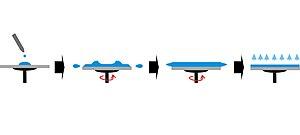
La céramique technique est une branche de la science des matériaux traitant de la science et de la technologie de matériaux minéraux non métalliques ayant des applications industrielles ou militaires. Elle se distingue radicalement des créations artisanales ou artistiques ainsi que des porcelaines à usage domestique. Cette discipline traite notamment de la recherche et du développement de céramiques présentant les propriétés physiques particulières, ce qui recouvre la purification de la matière première, l'étude et la production des composés chimiques nécessaires à la production du matériau fini, leur formation dans les constituants, et l'étude de leur structure, de leur composition et de leurs propriétés physiques et chimiques. Ces matériaux sont par exemple des oxydes, comme l'alumine Al₂O₃ et le dioxyde de zirconium ZrO₂, des non-oxydes, qui sont souvent des céramiques ultraréfractaires, ou encore des céramiques composites, qui sont des combinaisons des deux précédents.